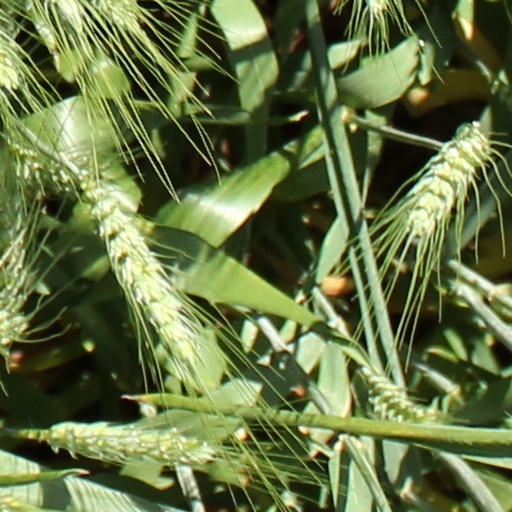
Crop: wheat